Singer Nine

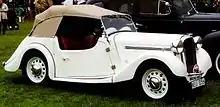
2 / 4 seater 9hp Roadster 1939

The Roadster was a variant of the Bantam Singer Nine. After some years Singer cautiously returned to the sports tourer but not sports car market. The open four-seater Nine Roadster appeared 6 March 1939 with a lightly tuned version of the larger 1074 cc overhead camshaft engine already seen in the Bantam Nine, as well as that car's three-speed gearbox.